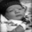
Label: baby